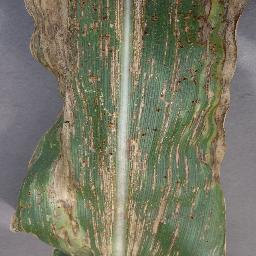
Label: Corn___Cercospora_leaf_spot Gray_leaf_spot